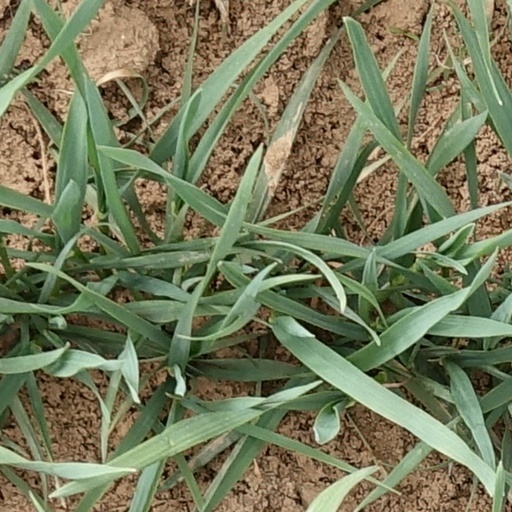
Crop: wheat